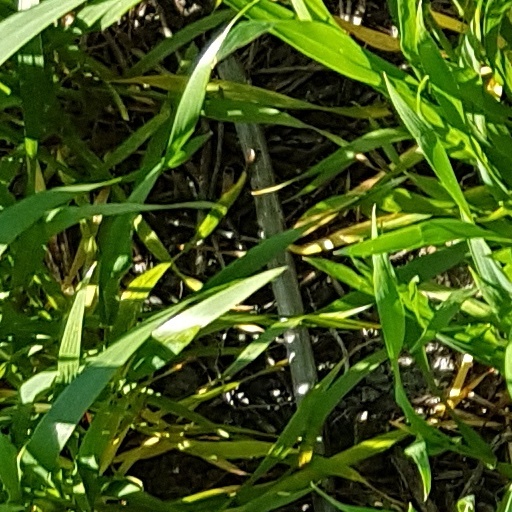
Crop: wheat